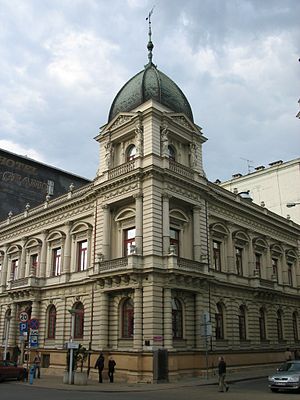
Ludwik Geyers aktieselskabs tidligere sæde
Ludwik Geyers aktieselskaps tidligere sæde ved Piotrkowska-gaden i Łódź. Til venstre ses en del af Hotel Grand.
Ludwik Geyers aktieselskabs tidligere sæde er en bygning, der ligger ved Piotrkowska-gaden 74 i Łódź.